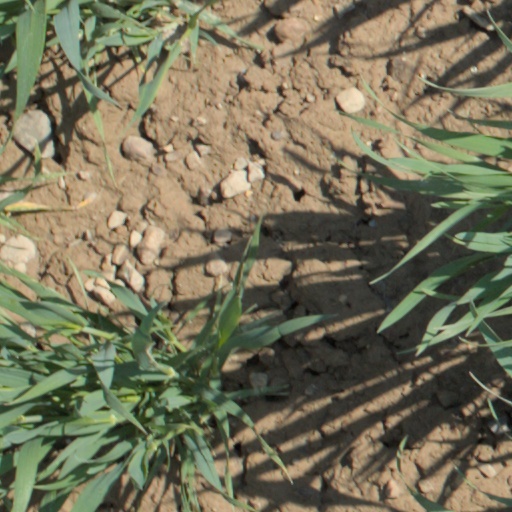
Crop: wheat